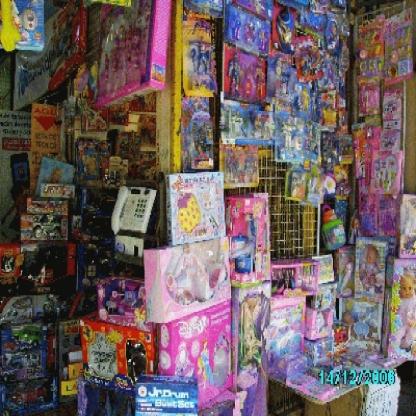
Scene: Indoor